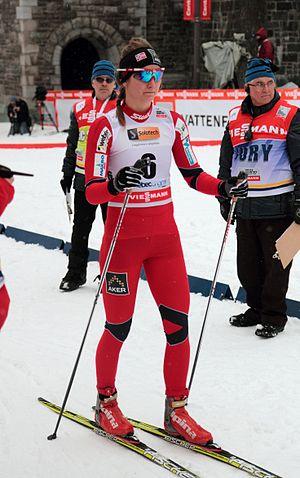
Celine Brun-Lie, Coupe du monde de ski de fond 2012, Québec, Canada